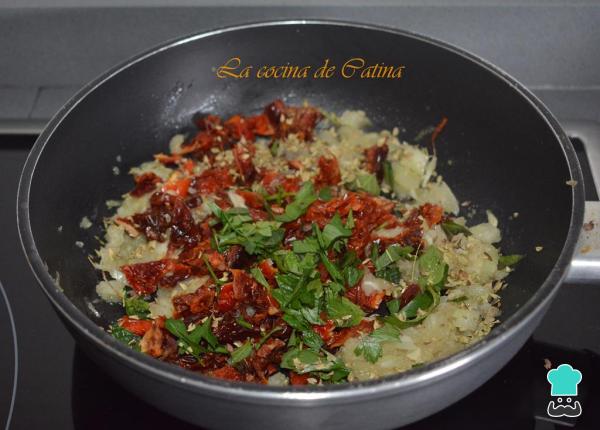
Añadimos los tomates secos y sofreímos durante unos minutos más. Retiramos del fuego y dejamos enfriar.